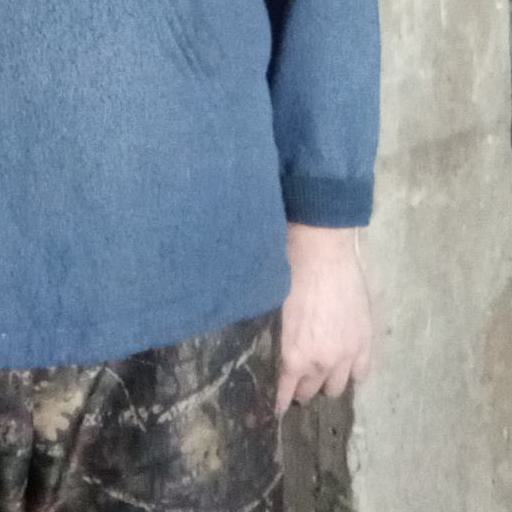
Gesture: no_gesture